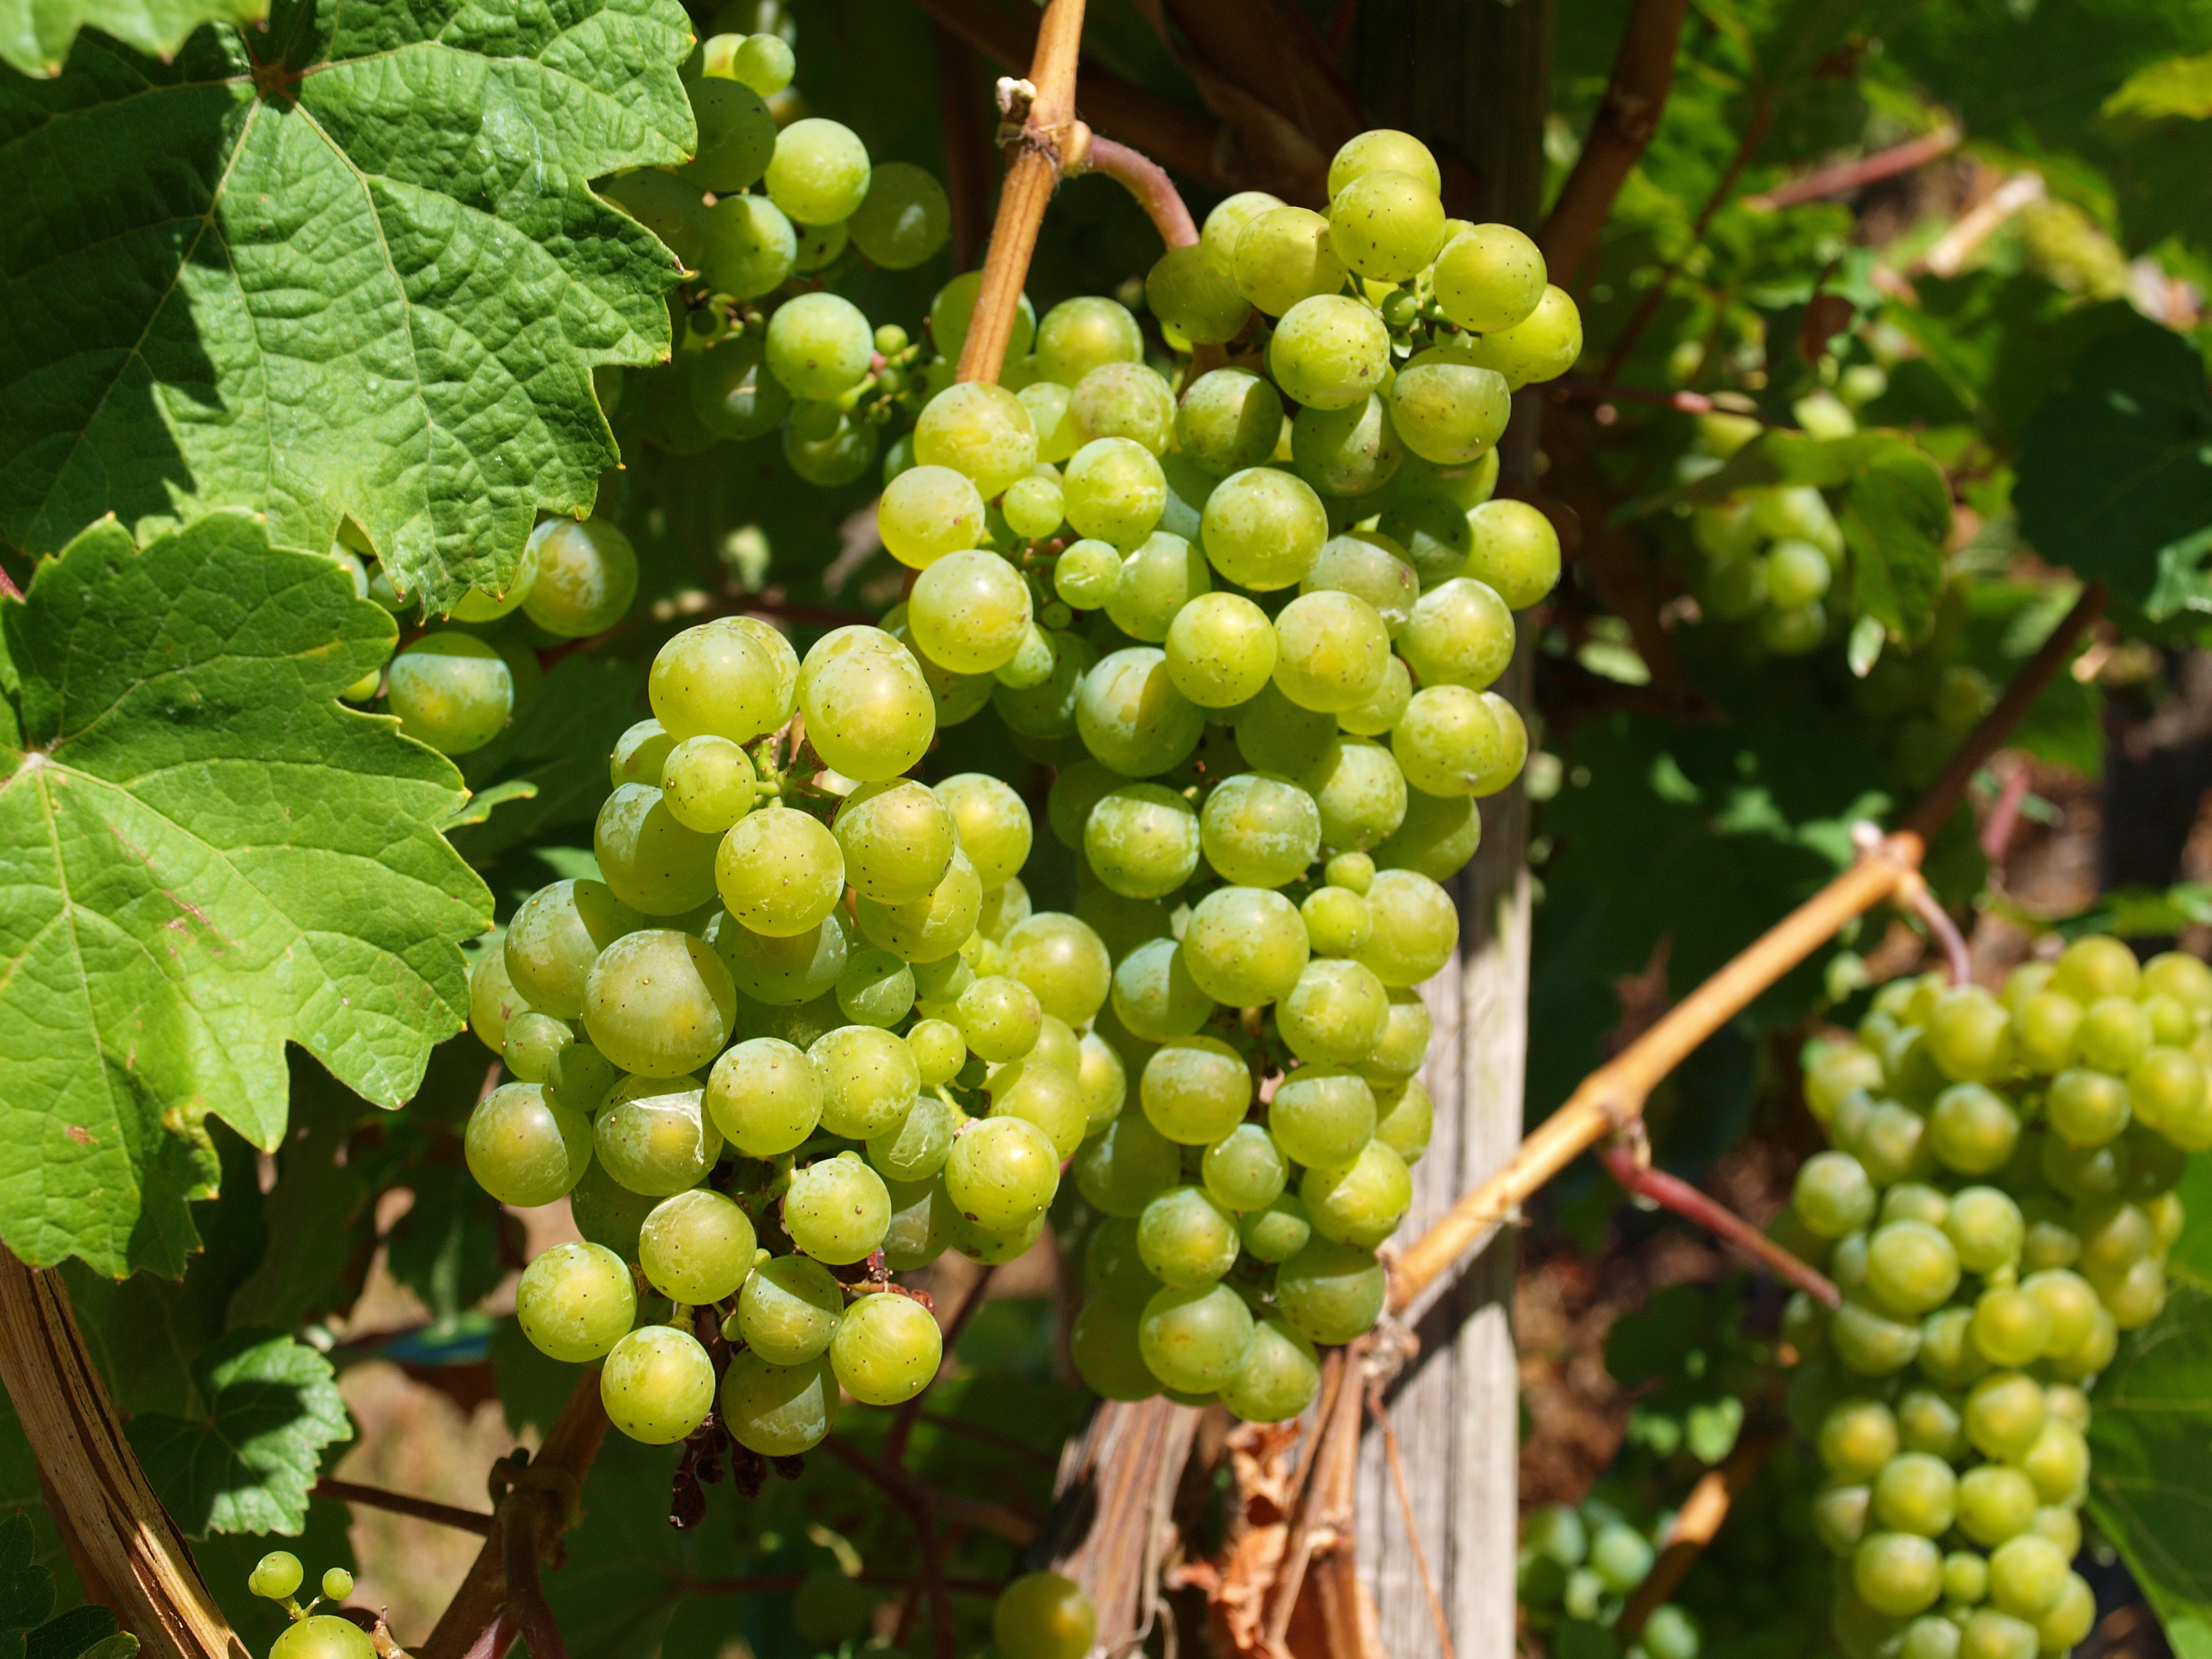
read, plant, grape, vineyard, wine, vintage, fruit, flower, food, produce, agriculture, vines, shrub, grapes, mosel, riesling, winegrowing, flowering plant, vitis, winemaker, coccoloba uvifera, sultana, land plant, grapevine family, zante currant